Bagnoles-de-l'Orne

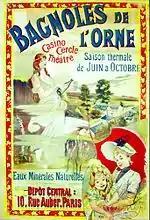
Advertising poster dating from the turn of the 20th century

This commune is famous for its Hydrotherapy baths, which are known for their supposed healing powers for rheumatic, gynaecologic and circulatory problems. The origins of thermal activity are said to date back to the Middle Ages. The spa is centred on the lake, which is formed by the River La Vée, a tributary of the Mayenne, before it enters a deep gorge cut through the massif of the Andaines Forest.